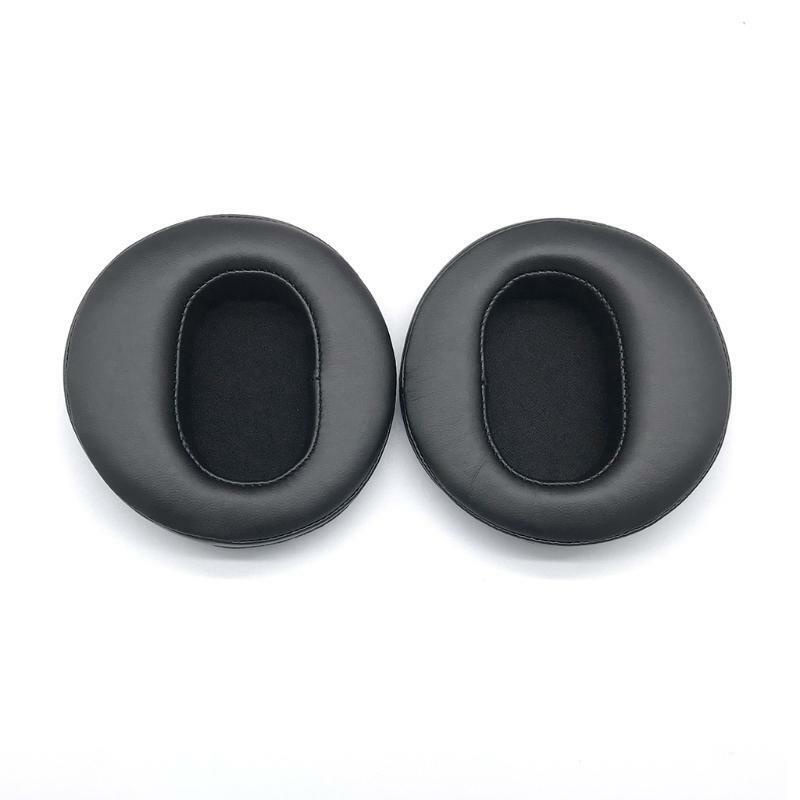
Earphone Sleeve Compatible with DENON-AH-D2000 D5000 D7000 GMP400 GMP435S GMP450
Earphone Sleeve Compatible with DENON-AH-D2000 D5000 D7000 GMP400 GMP435S GMP450Features: 100% brand new and high qualityEasy and simple to detach and install. No other tools required. High elasticity, made of Fabric and soft foam material. Ideal replacement for you lost or broken ear cushions. It is specially designed for DENON-AH-D2000 D5000 D7000 and GMP400 GMP435S GMP450 headset.The ear foam will enhance the bass performance of your headphones. Specification: Material: SpongeColor: BlackDiameter: approx. 98mm/3.86inchesNet Weight: 24g/0.05lbsPackage Includes: 1PC Ear Pads Cover for DENON-AH-D2000 D5000 D7000note: Please allow 1-2cm errors due to manual measurement. Due to the difference between different monitors, the picture may not reflect the actual color of the item.
Brand: O2INEW
Category: Electronics > Audio > Audio Accessories > Headphone & Headset Accessories > Headphone Cushions & Tips